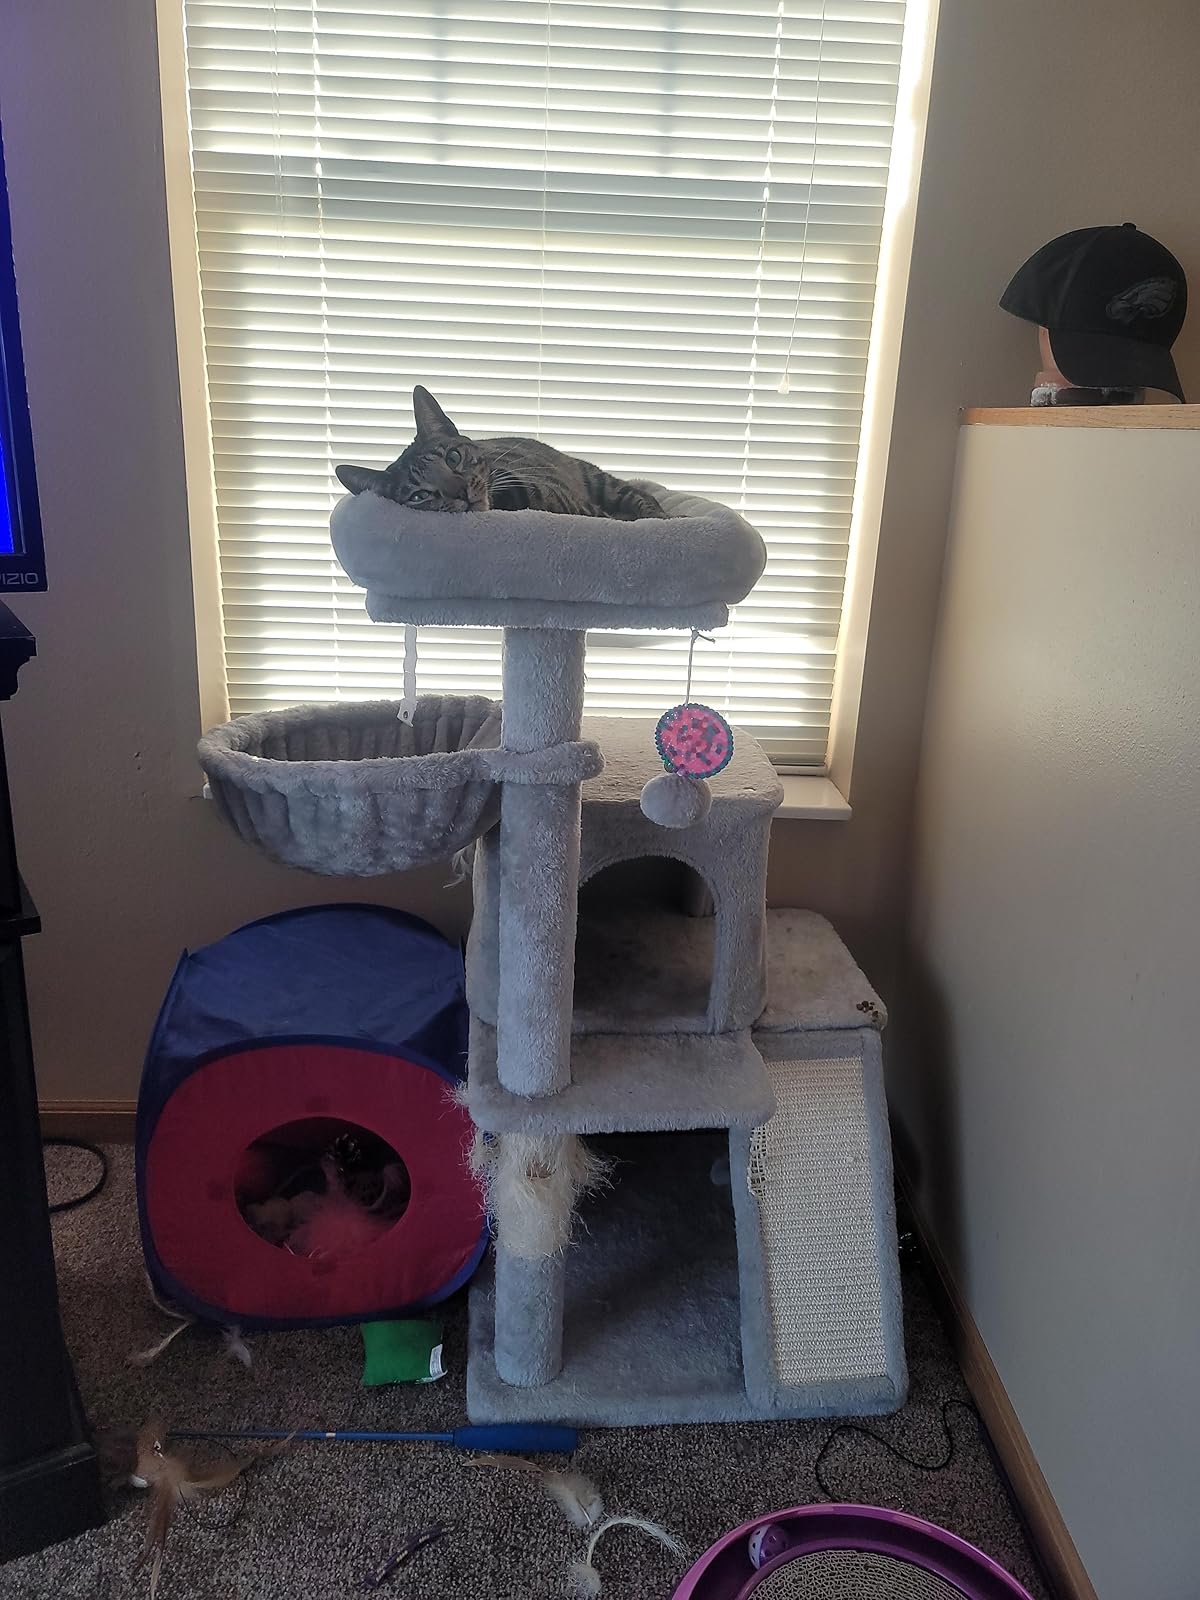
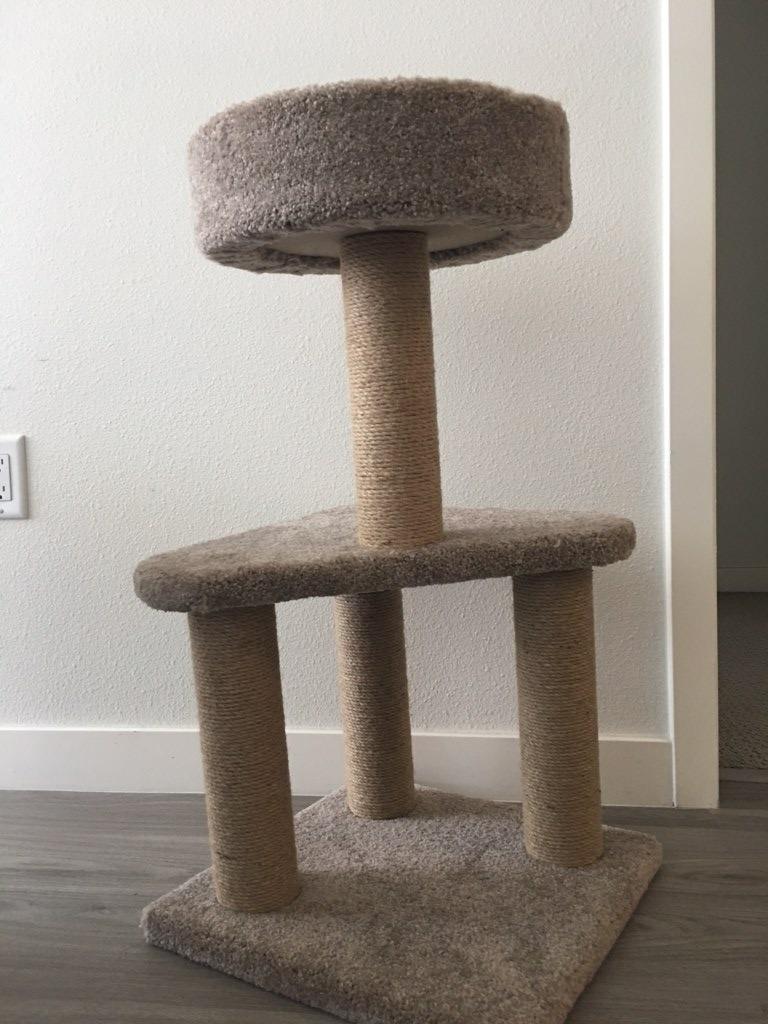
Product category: items_cat tree
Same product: no